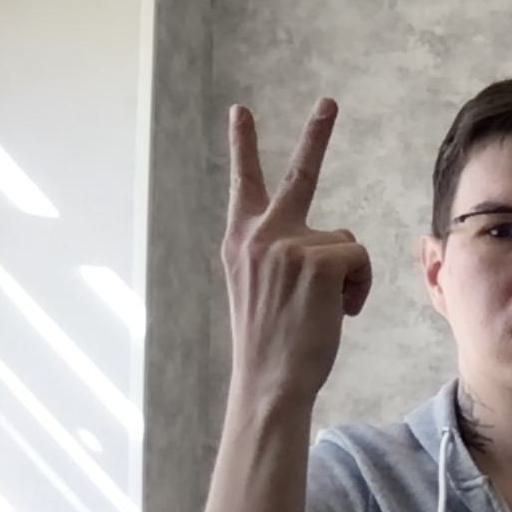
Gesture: peace_inverted